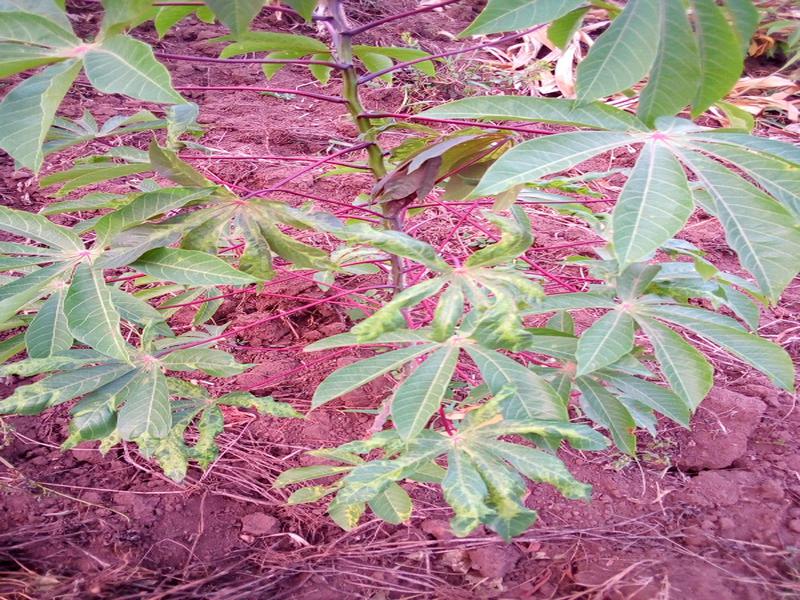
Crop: cassava
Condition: mosaic_disease